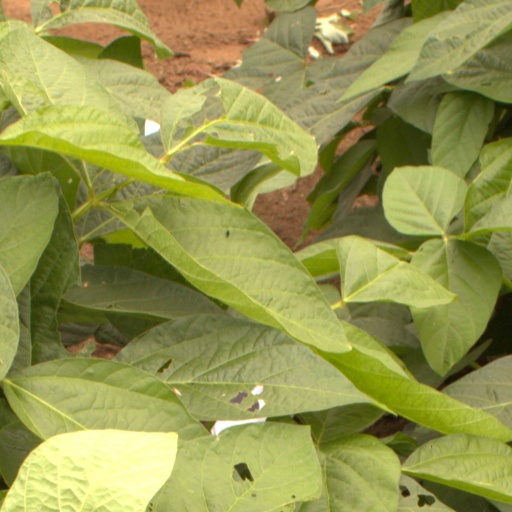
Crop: soybean